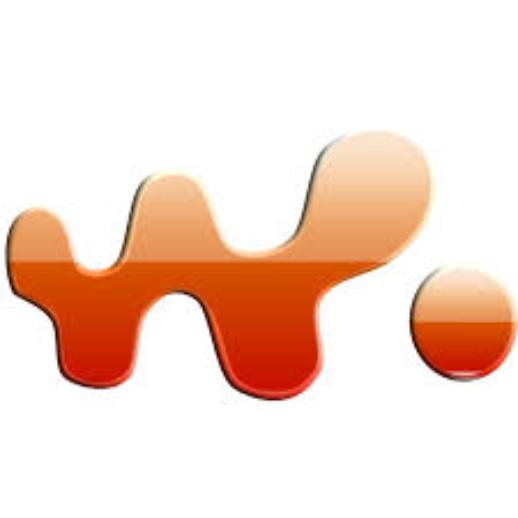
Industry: Electronic